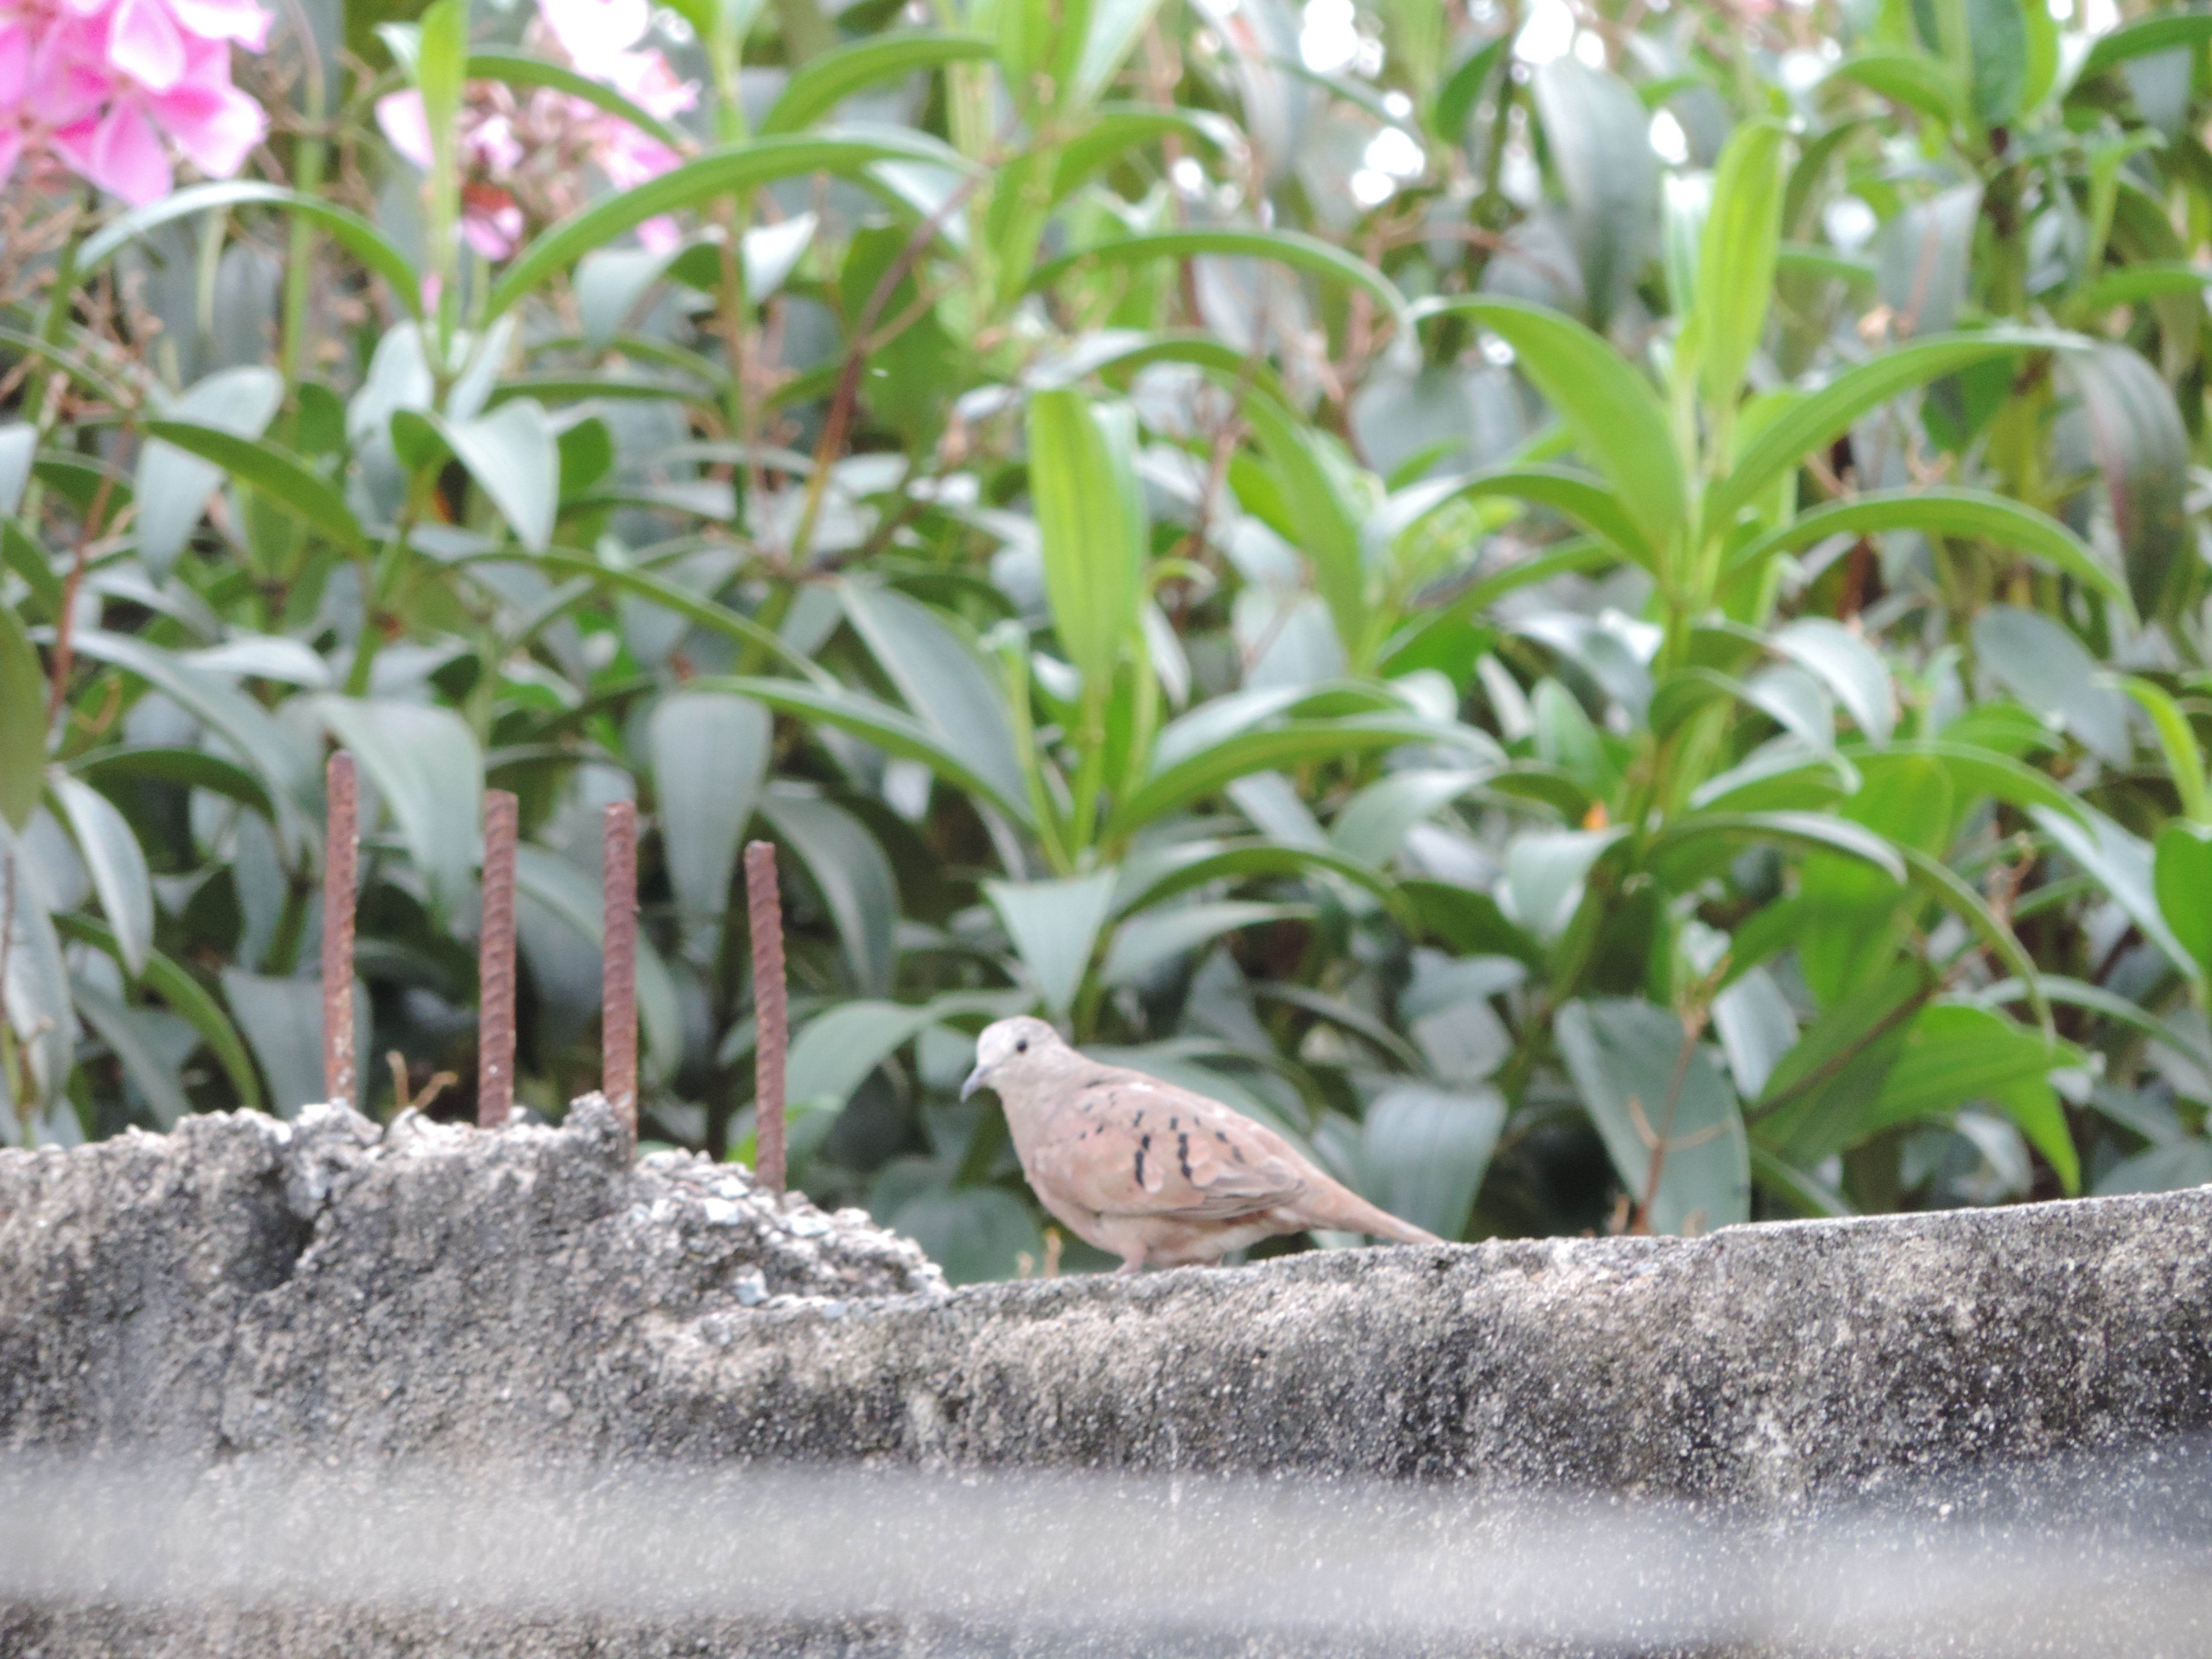
nature, bird, fauna, plant, flora, beak, grass, herb, wildlife, tree